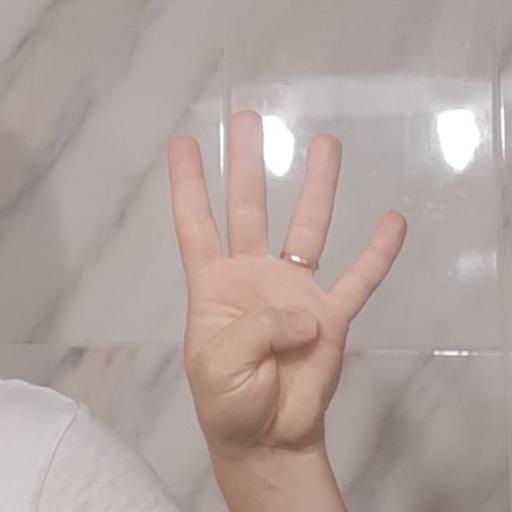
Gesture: four